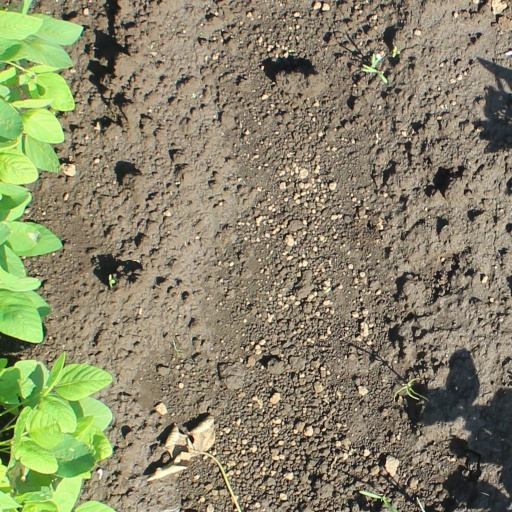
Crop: soybean